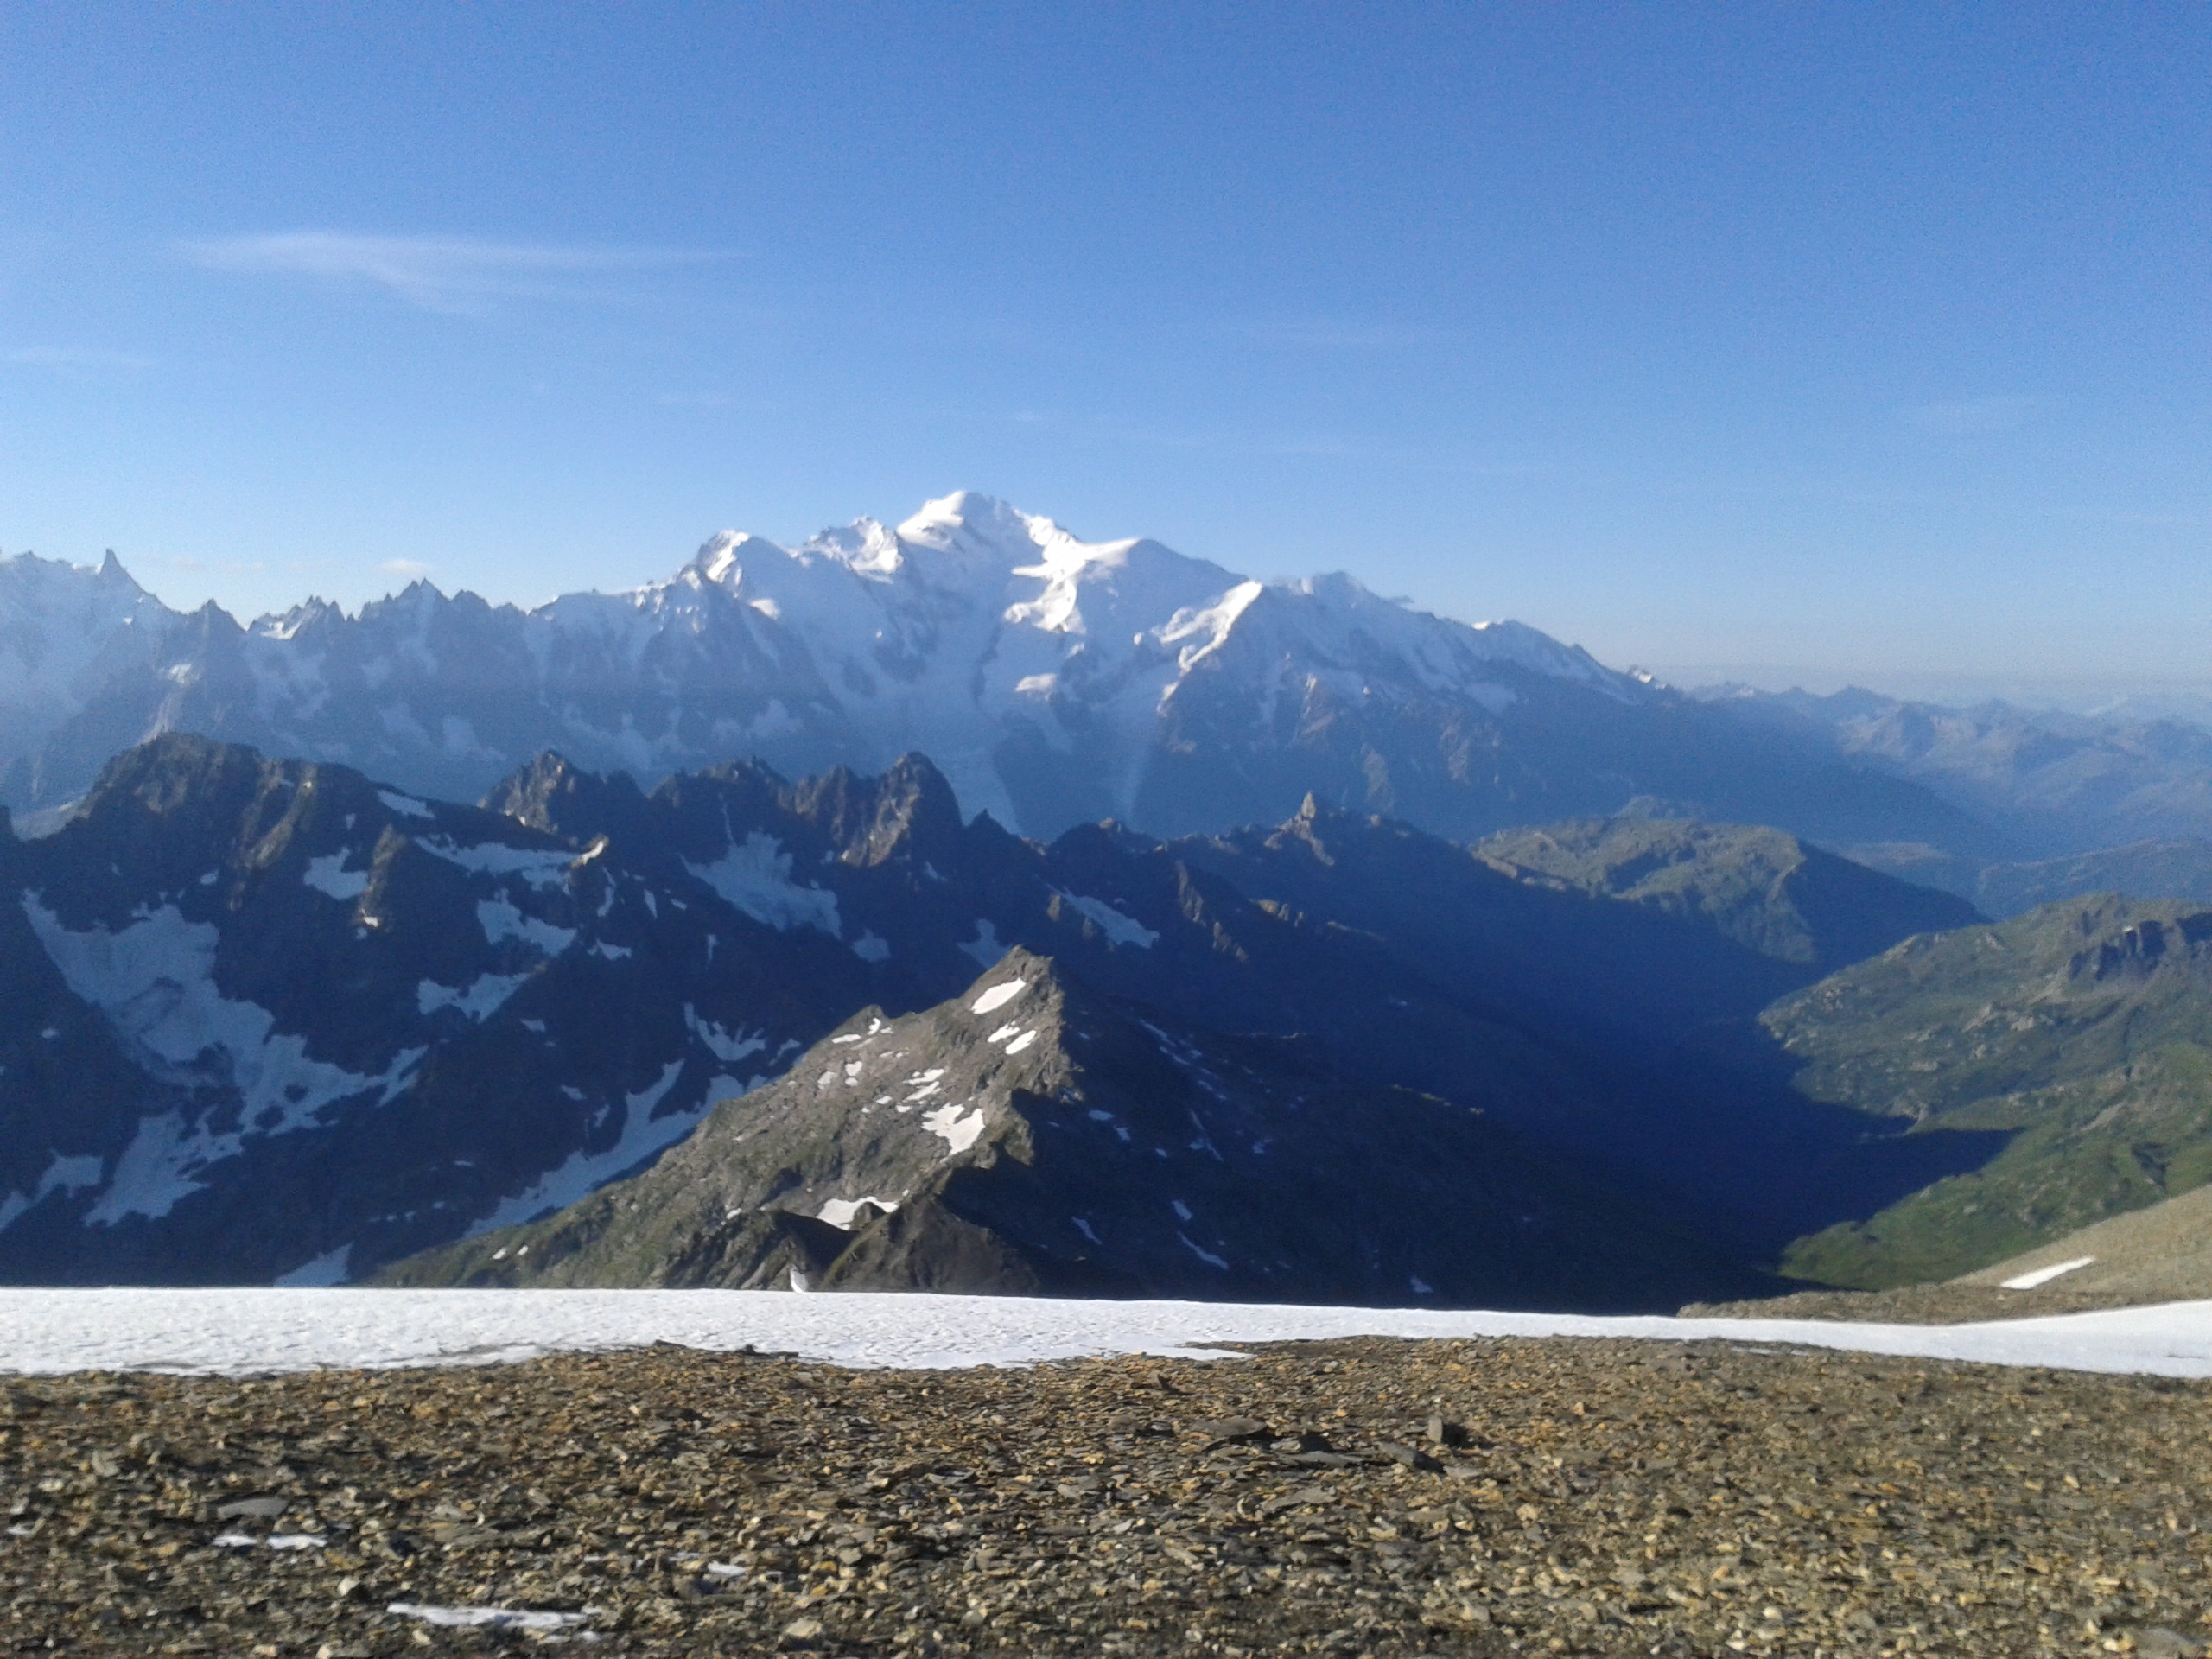
landscape, mountain, adventure, valley, mountain range, ridge, summit, chamonix, mont blanc, alps, plateau, fell, cirque, moraine, landform, mountain pass, picture the alps, geographical feature, mountainous landforms